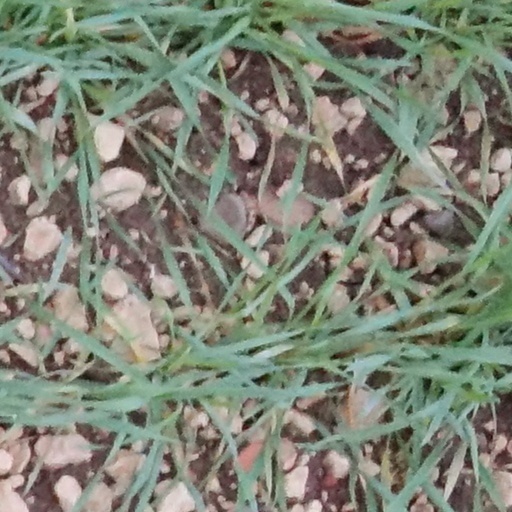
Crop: wheat